Meena (2023 TV series)

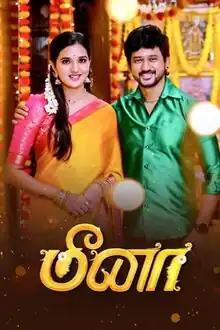

Meena is a 2023-2024 Indian Tamil-language television series, starring Indhu Chowdhary and Jay Srinivasa Kumar. The show is directed by Muthukumarasamy and produced by Selvi Thiyagarajan and G.Saravanan under the banner of Sathya Jyothi Films and Sun Entertainment.